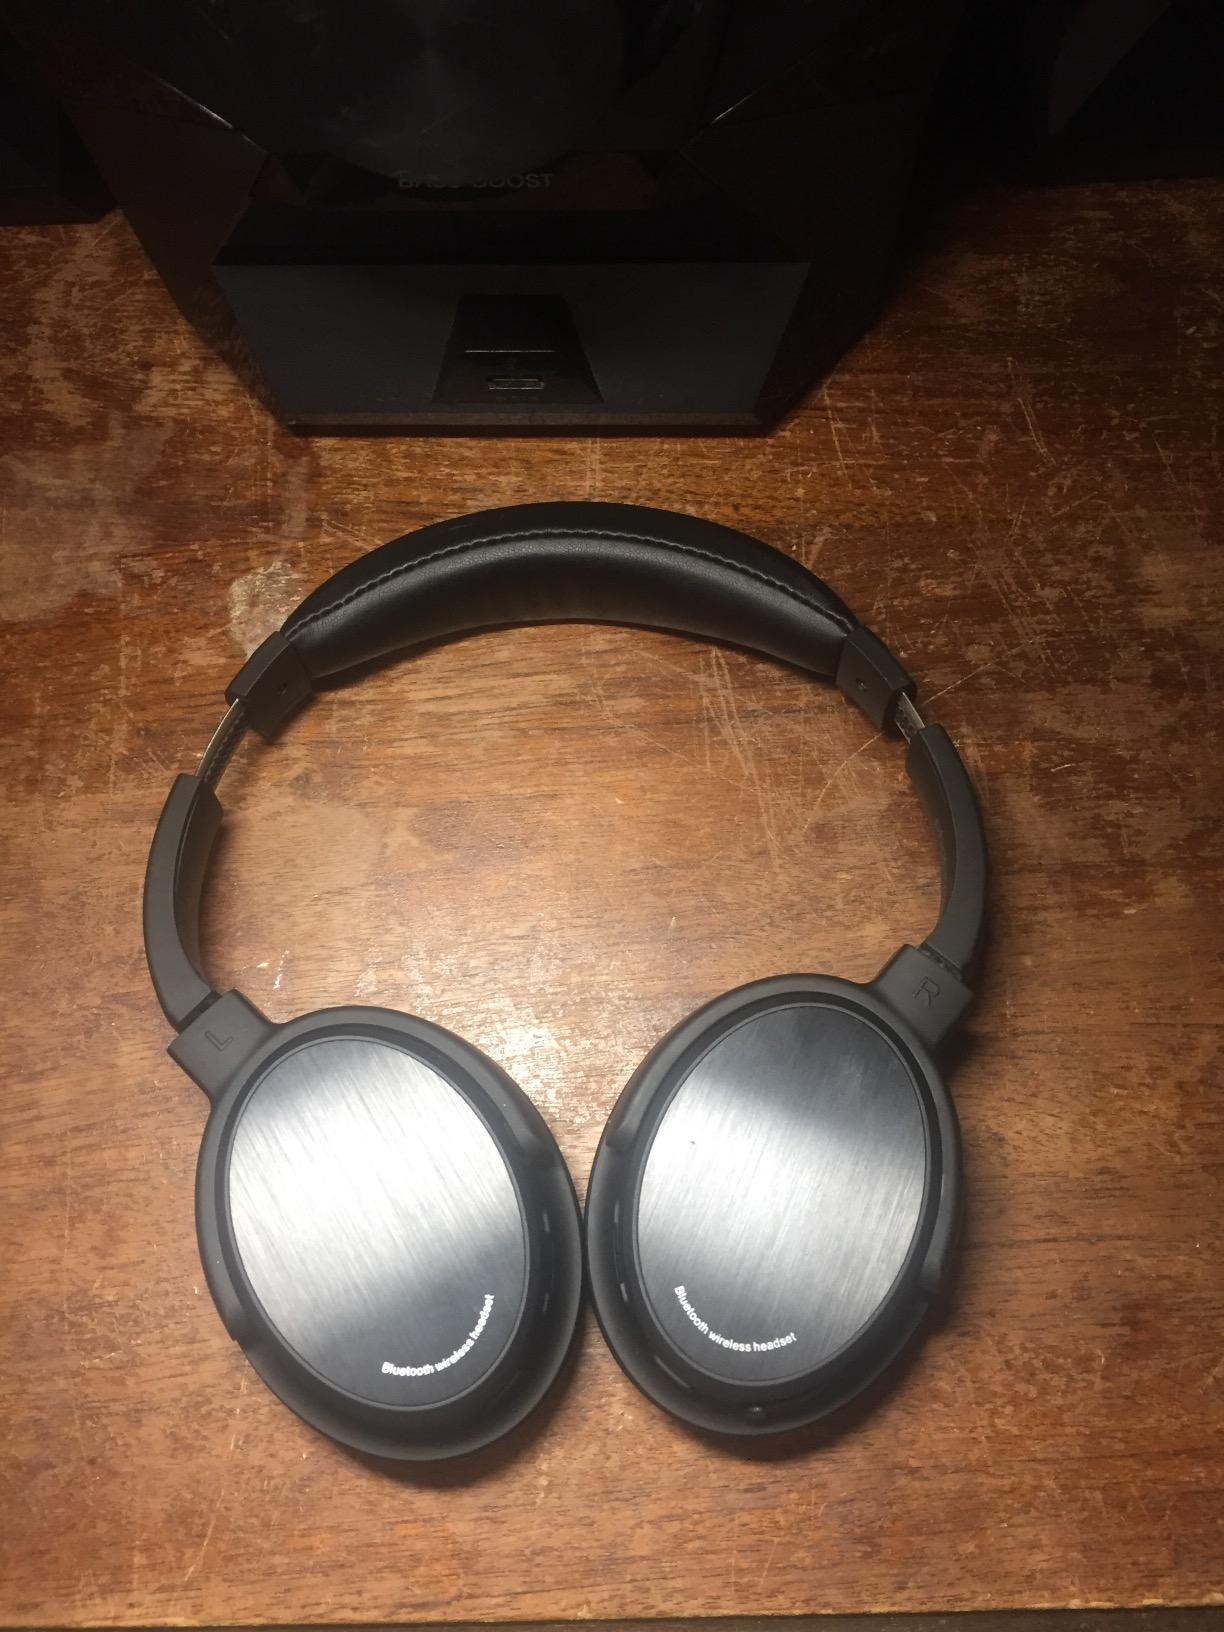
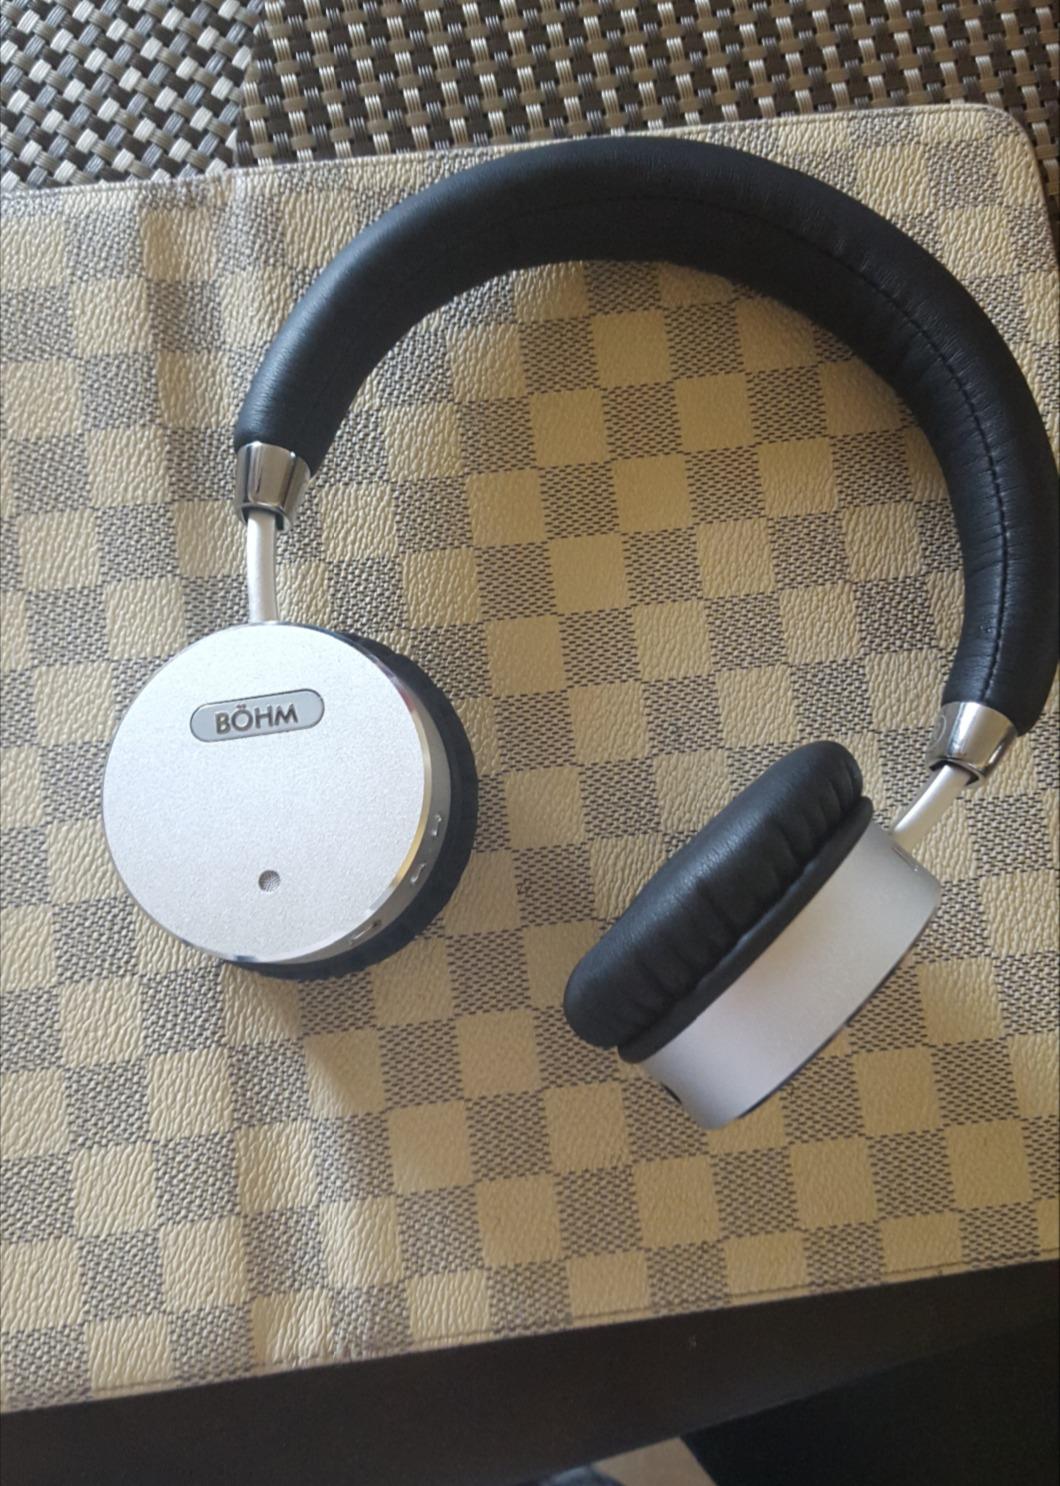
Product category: headphones
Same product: no